Colchester Arts Centre

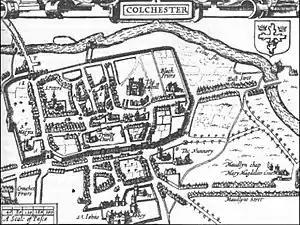
A 1610 map of Colchester by John Speed shows St Mary's in the southwest corner of the town walls.

The early history of the church is obscure, but excavations in 1962 to the south of the present churchyard revealed some burial cists dated to before the Norman Conquest. It was possibly the location of a private chapel for the Bishops of London who owned land in the town. The first record of the church was in a lease of 1206 in which the bishop retained the advowson, the right to appoint the rector, a tradition which was maintained until the church closed in 1978. The same lease also includes a school in the parish, which has been taken as the origin of Colchester Royal Grammar School. Dedicated to Saint Mary the Virgin, the church acquired its sobriquet ""ad murum"" or "at-the-walls" to distinguish it from the church dedicated to Saint Mary Magdalene in the western end of the town.